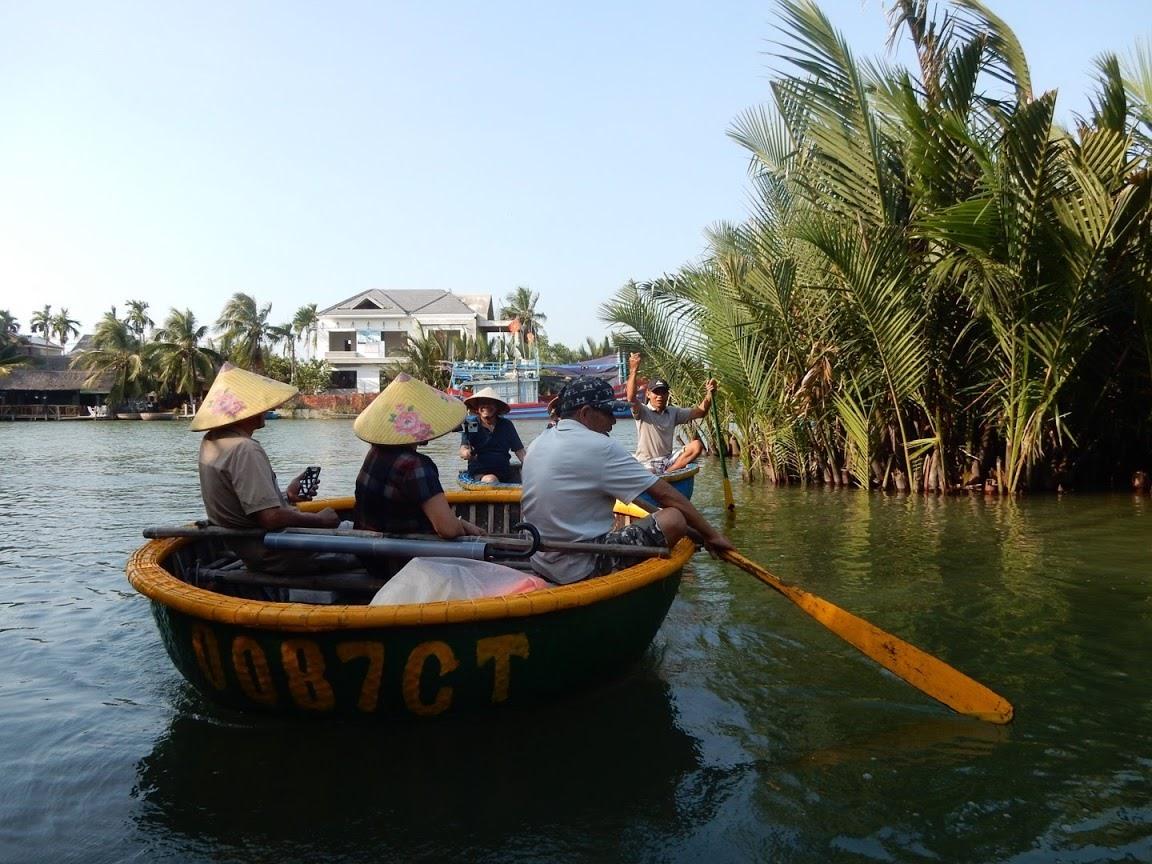
ở trên sông có sự xuất hiện của một chiếc thúng chở khách